Linggu Temple

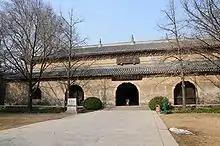
Beamless Hall

Wuliang Hall, or Beamless Hall, was constructed in 1381, and is high and wide. The hall enjoys high reputation for its special architectural techniques. It has three archways on the front and rear sides respectively. The structure was built with bricks from the bottom to the top entirely, without a piece of wood or a single nail. Thus it was called Wuliang Hall, since Wuliang means beamless. It happens that the hall originally enshrined Amitābha (the Buddha of Infinite Light) whose Chinese name is similar to "Wuliang". Later in 1928, the hall was turned into a memorial hall for soldiers who lost their lives in the Northern Expedition (1926–1928). More than 30,000 soldiers were enshrined.